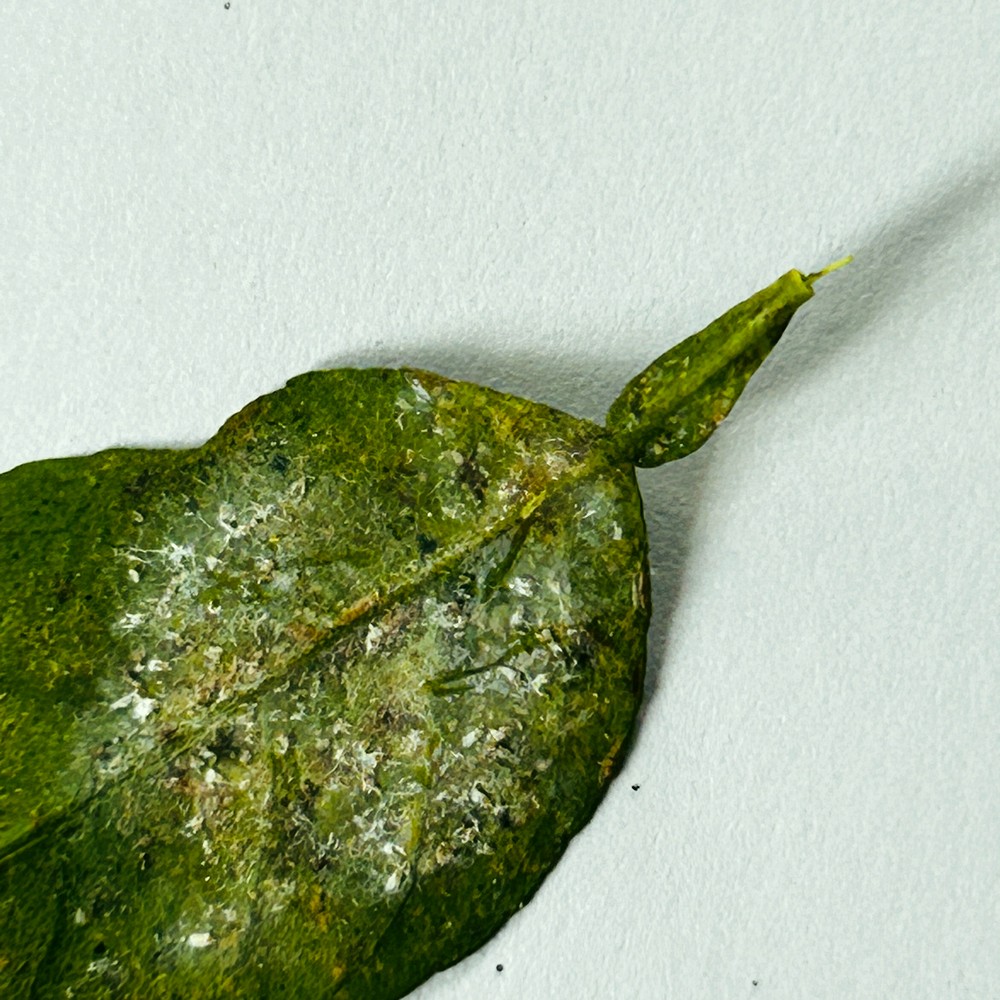
Label: Bacterial Blight